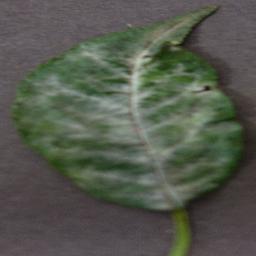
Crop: cherry
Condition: (including_sour)_powdery_mildew